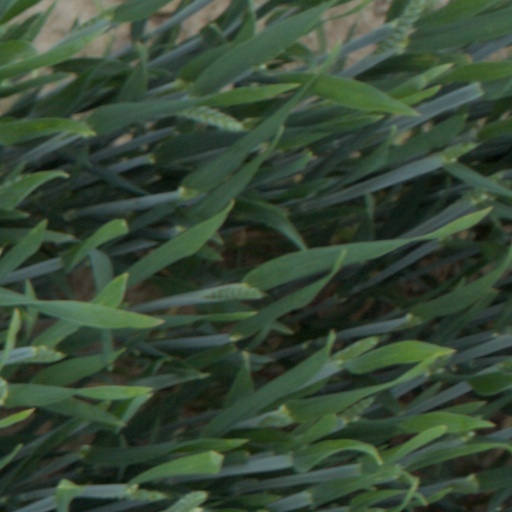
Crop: wheat